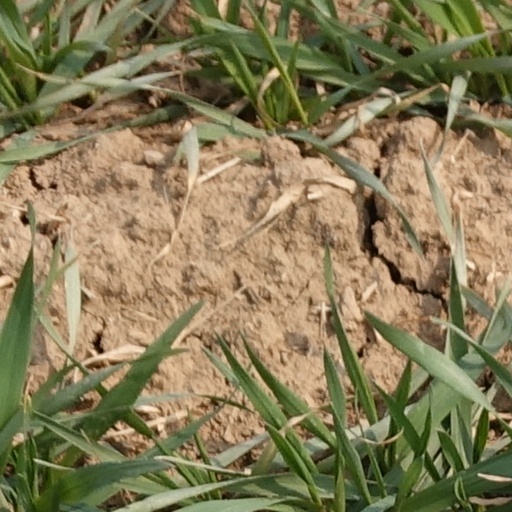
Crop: wheat